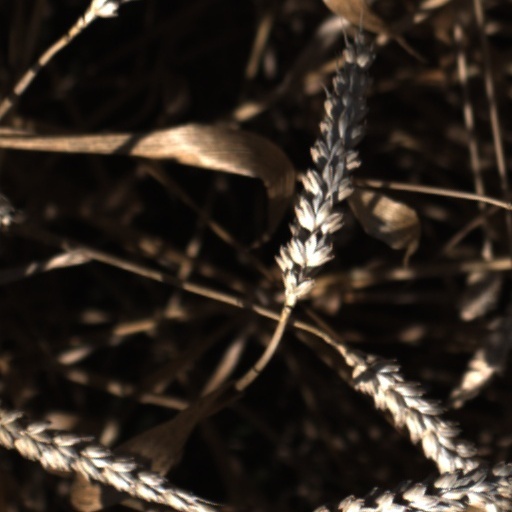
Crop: wheat